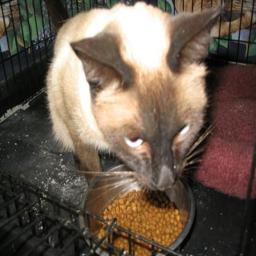
Animal: cats